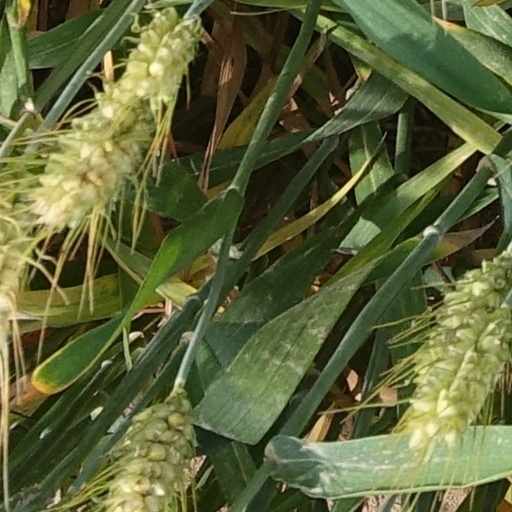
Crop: wheat